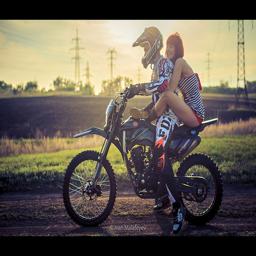
A motorcyclist and a girl are sitting on a motorcycle.
A man riding a motorcycle with a woman on back of it.
A woman straddles a man on the back of a dirtbike.
Professional dirt biker with woman on backseat of bike.
A lady has her legs wrapped around the male motorist on the bike.